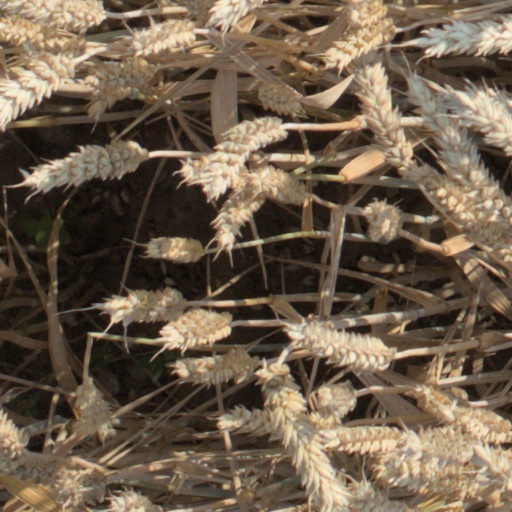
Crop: wheat